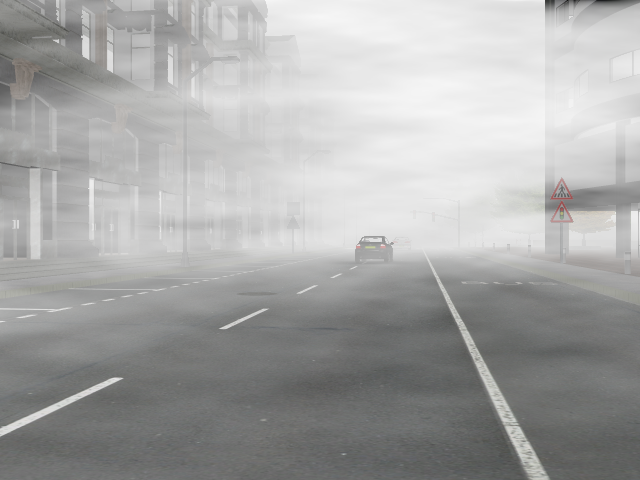
Weather: foggy or hazy